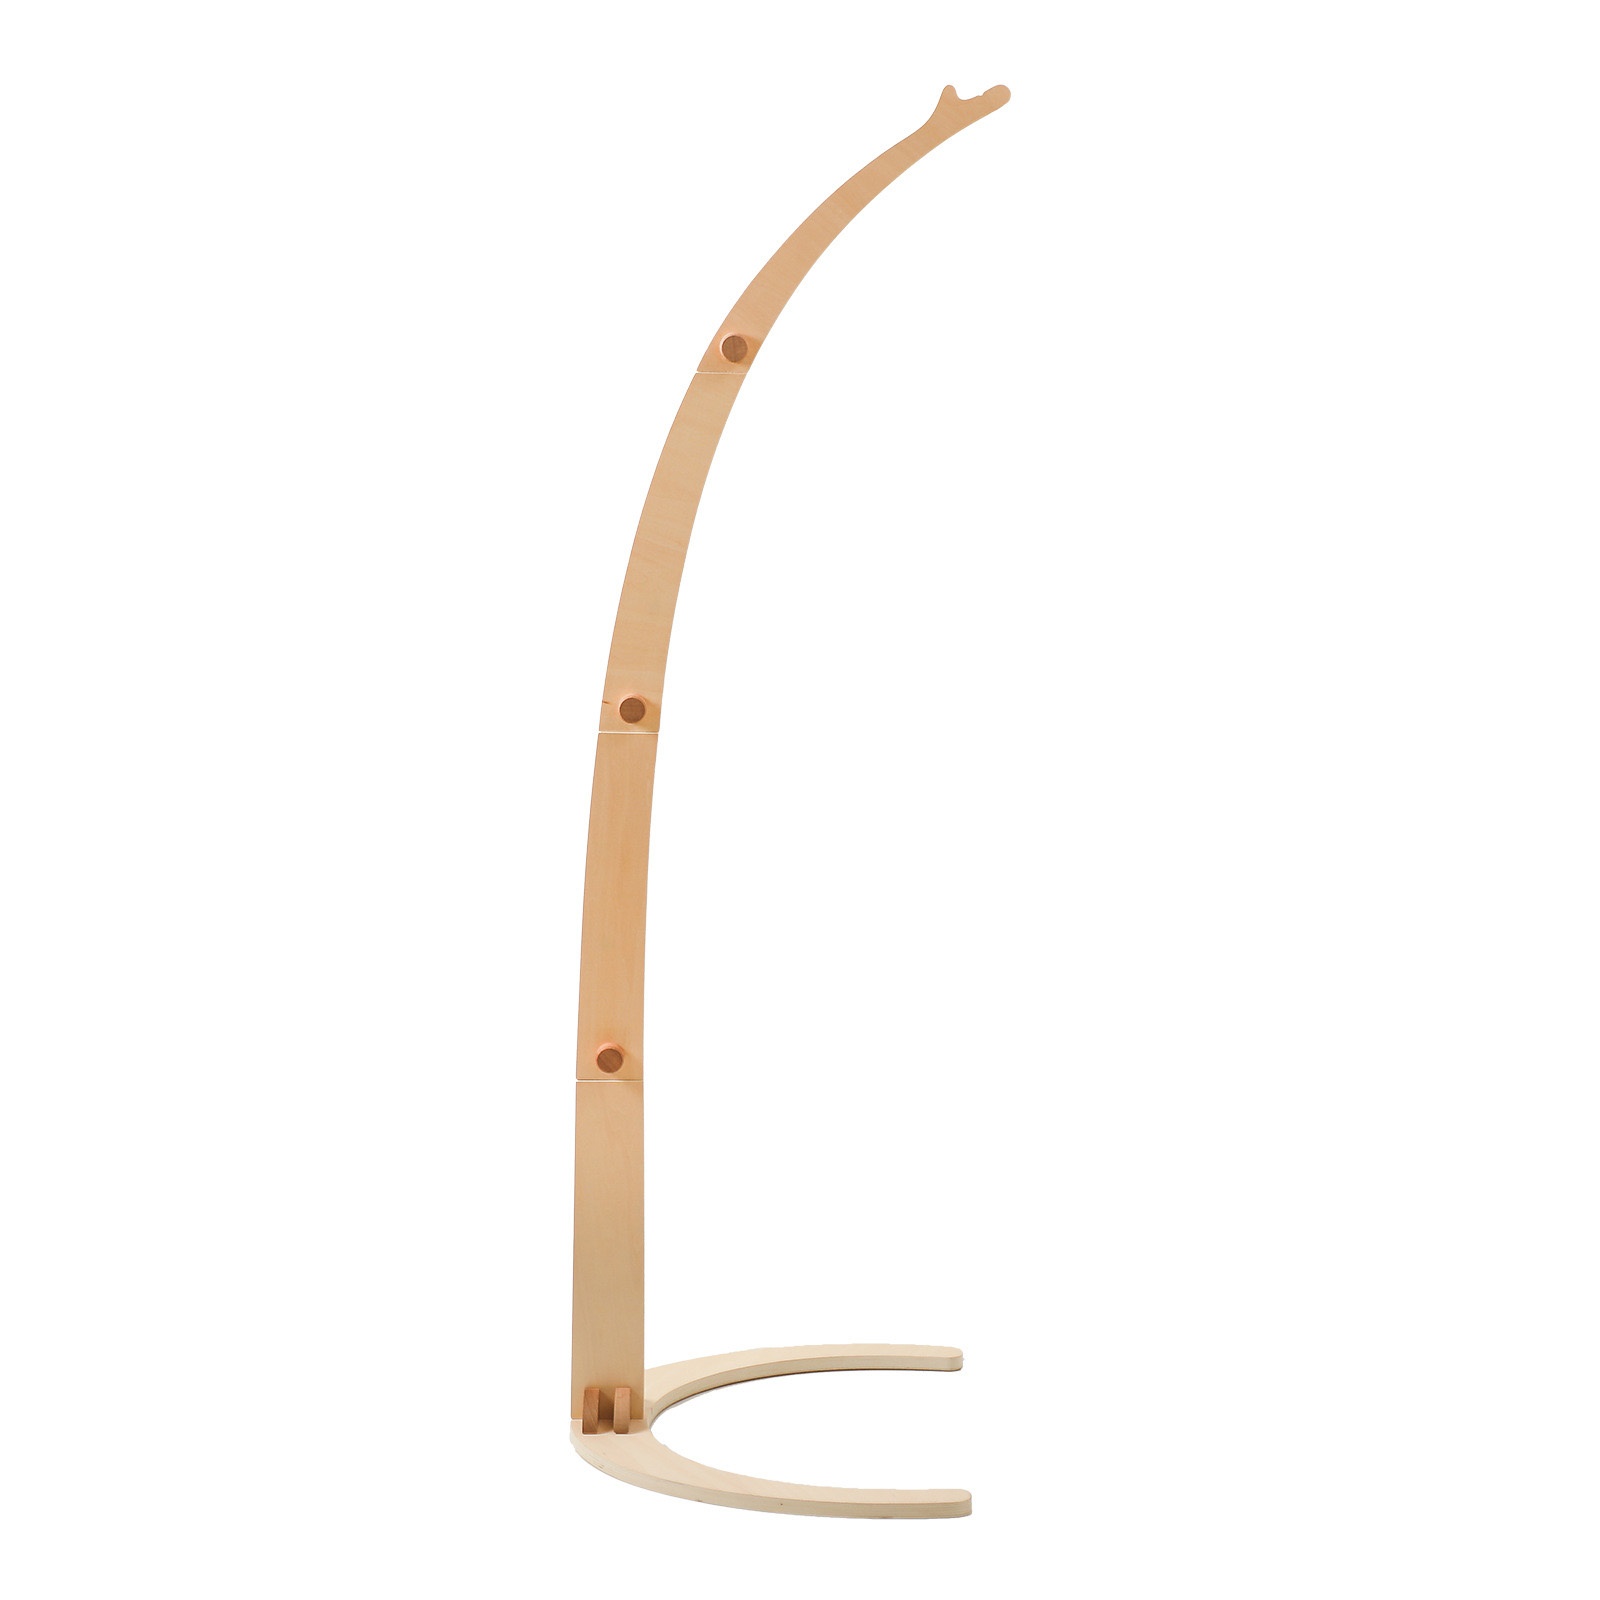
BABY MOBILE HANGER (FLOOR-STANDING)
Brand: Wonder Space
SIZE 51.9 inches/ 132cm MATERIALS Beech FEATURE A Beautiful Addition to Any Crib: Our bed bell holder has a simple and timeless design that you will love to hang baby mobiles from; All surfaces are sanded smooth with rounded edges to showcase its natural beauty and to ensure safety, plus it can be painted to match your nursery
Category: Baby & Toddler > Baby Toys & Activity Equipment > Baby Mobile Accessories > Mobile Holders